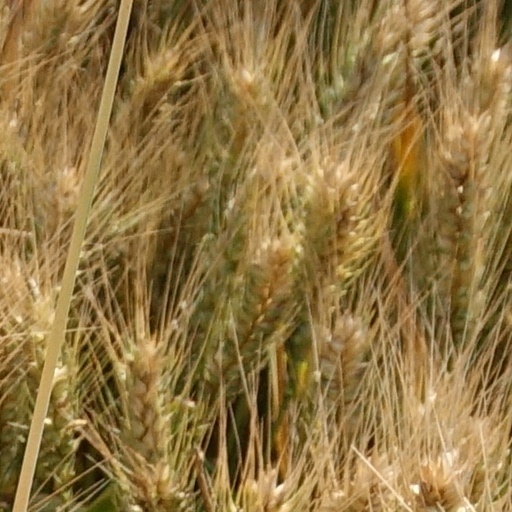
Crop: wheat